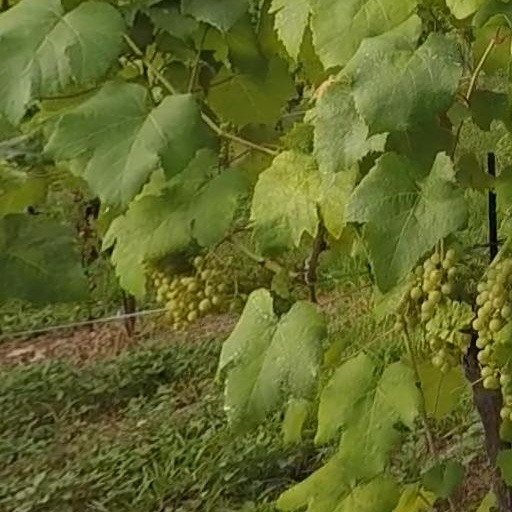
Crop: grape